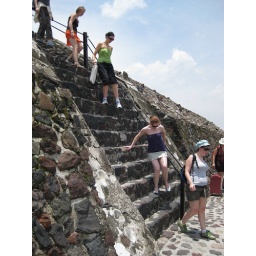
Note: the girl in the orange skirt was NOT wearing undies!